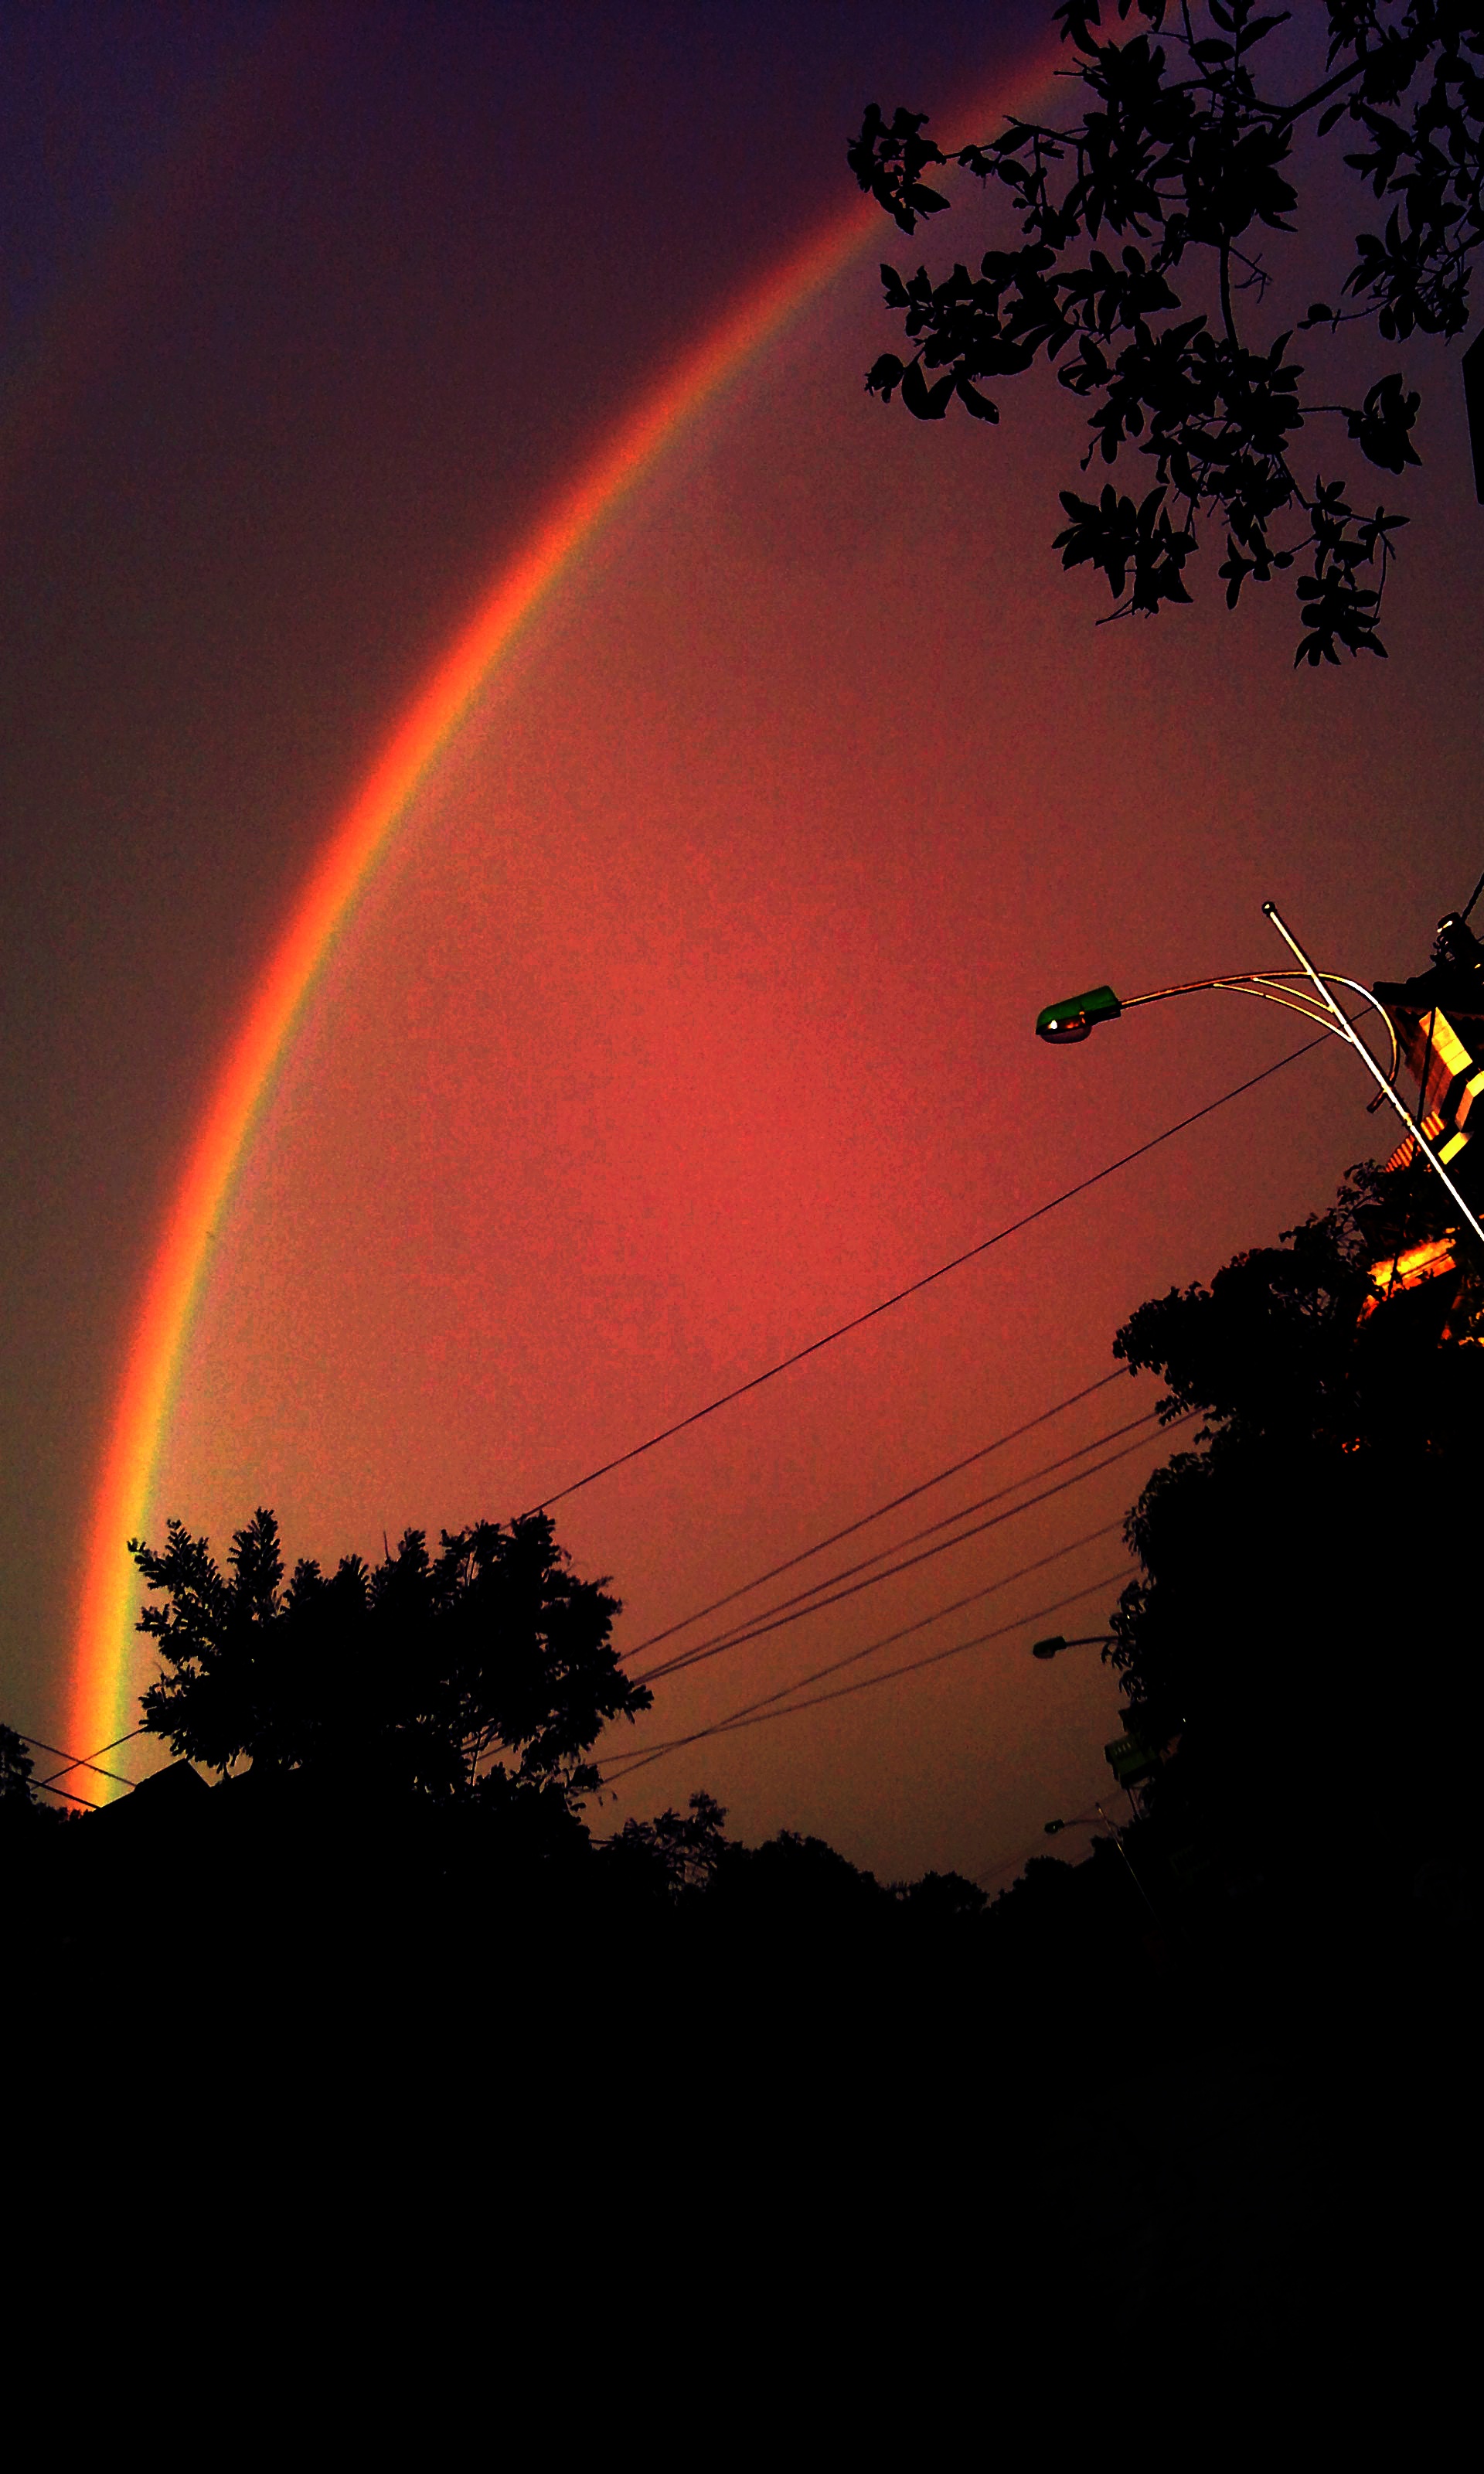
cloud, sky, sun, sunrise, sunset, night, sunlight, morning, dawn, atmosphere, dusk, evening, rainbow, afterglow, meteorological phenomenon